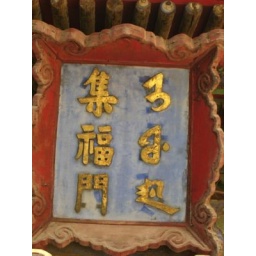
a typical plate over every building - written in Chinese and Manchurian